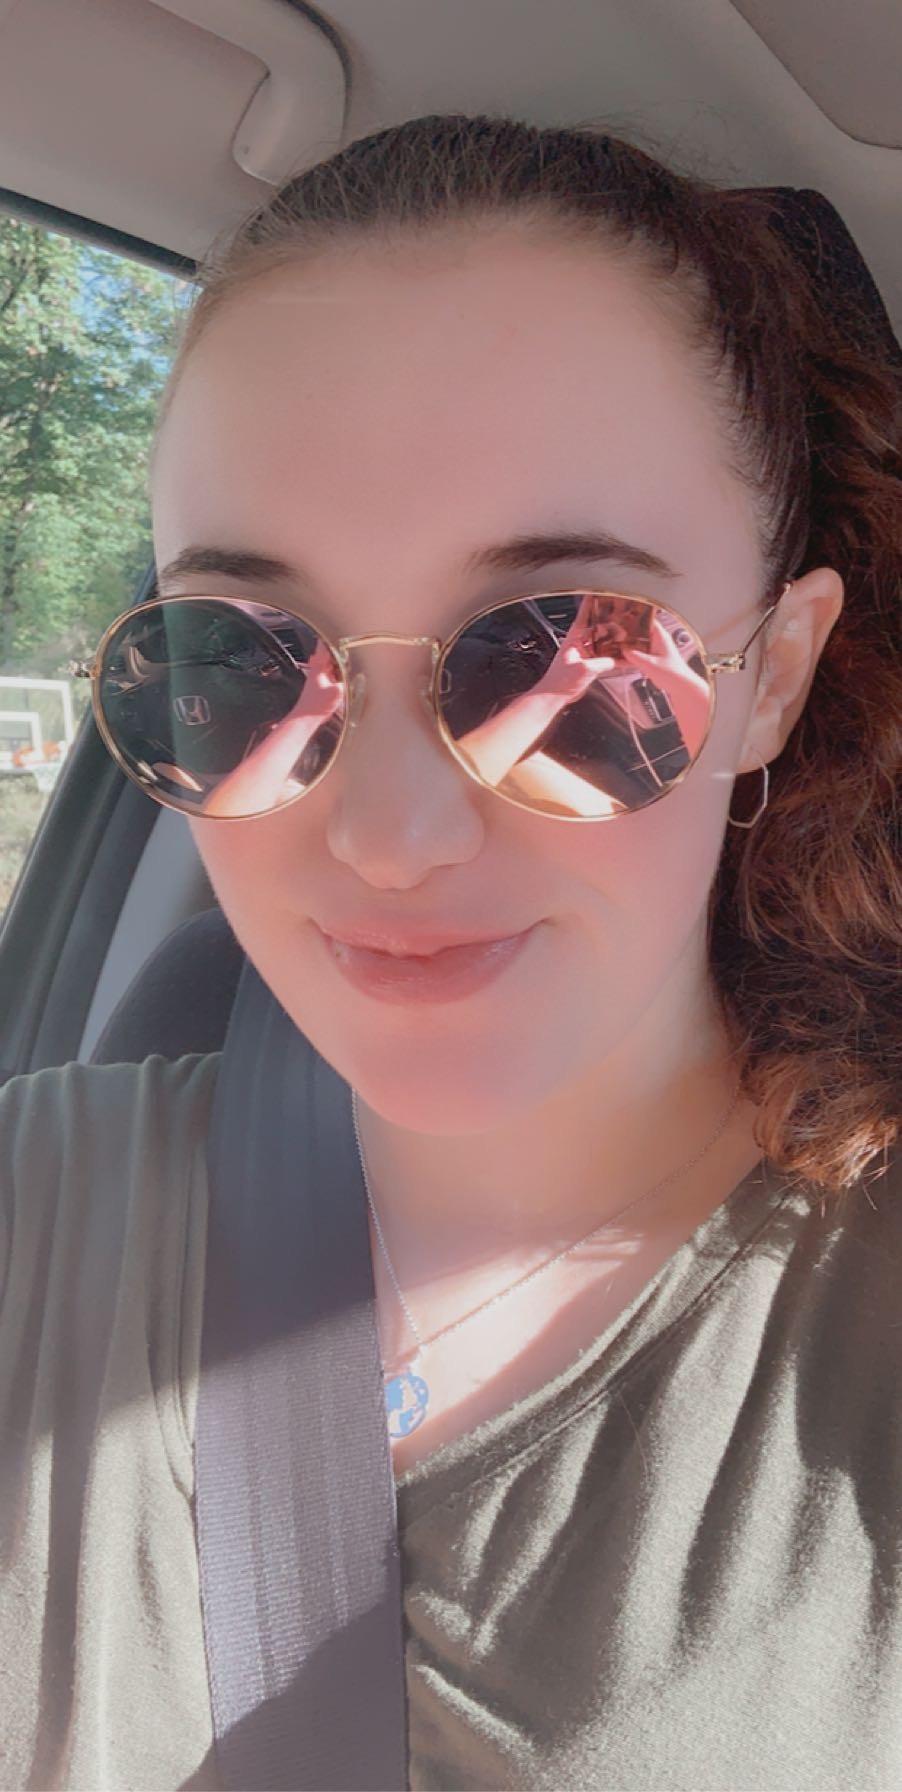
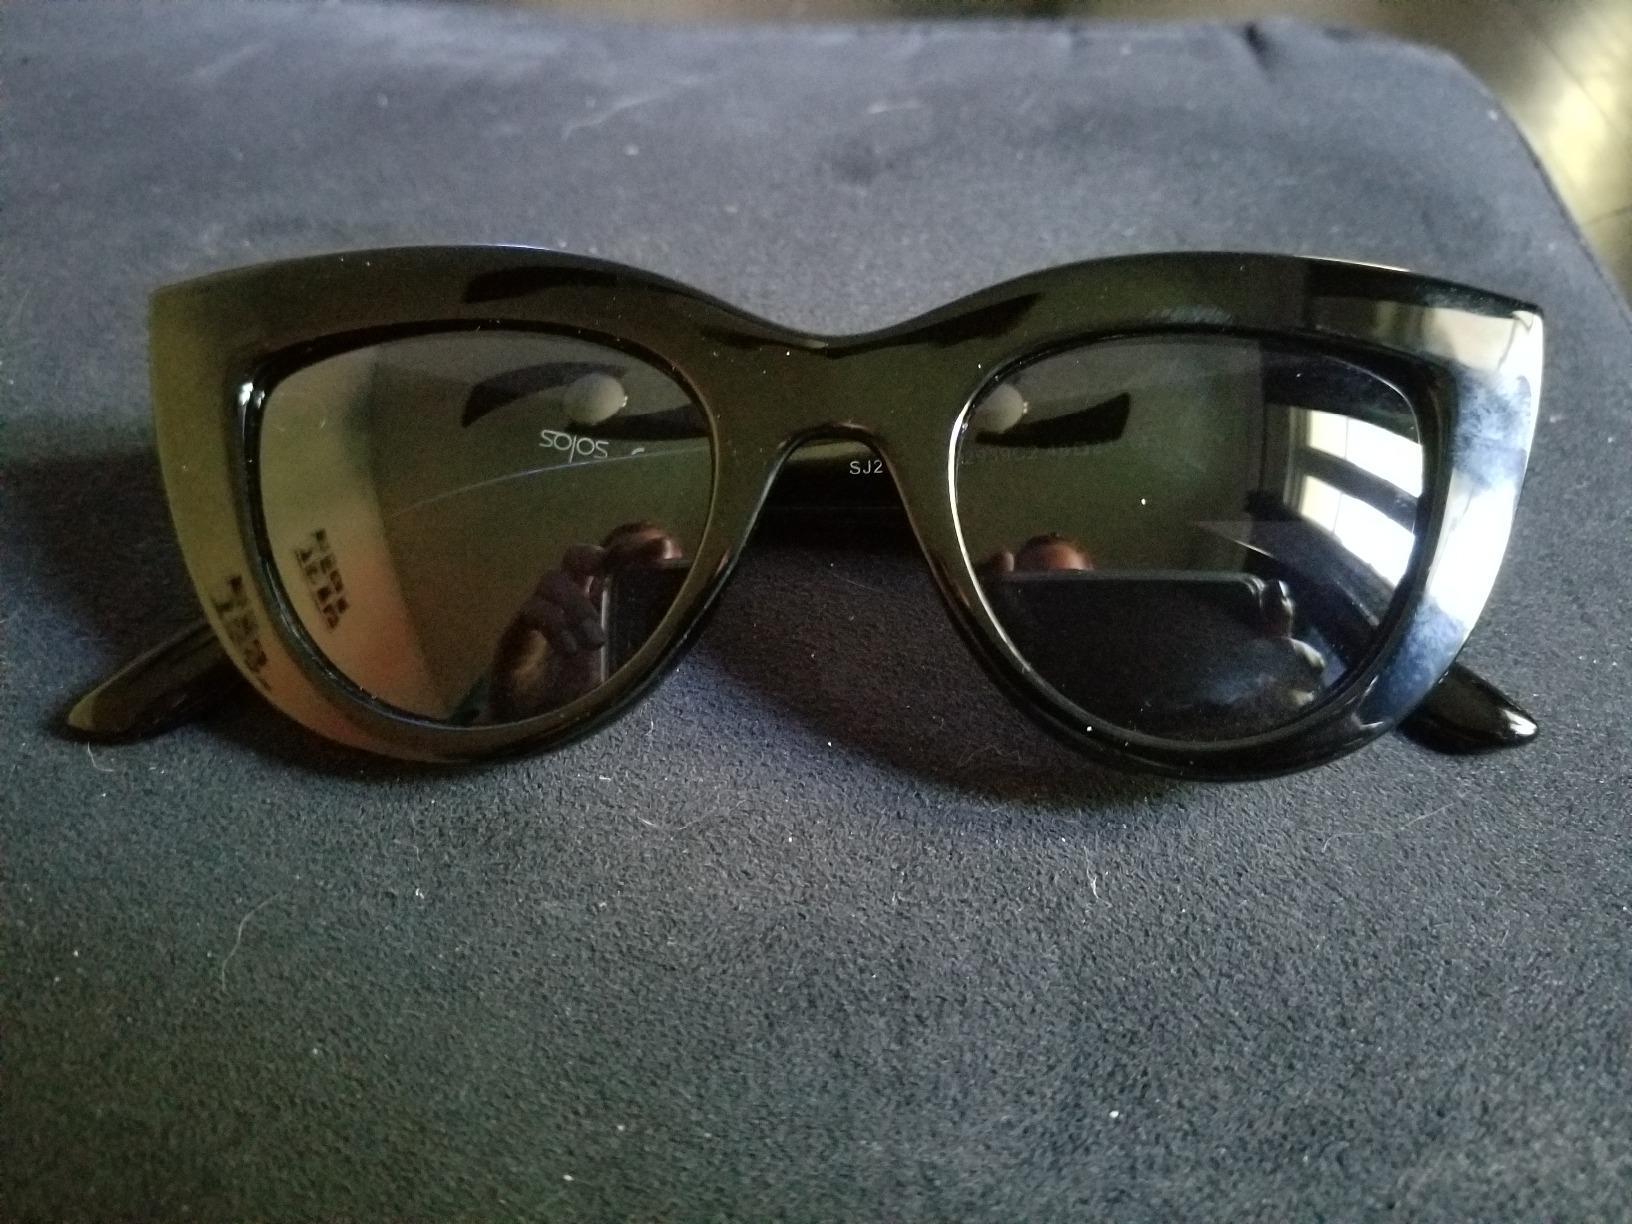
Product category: accessories_sunglasses
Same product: no